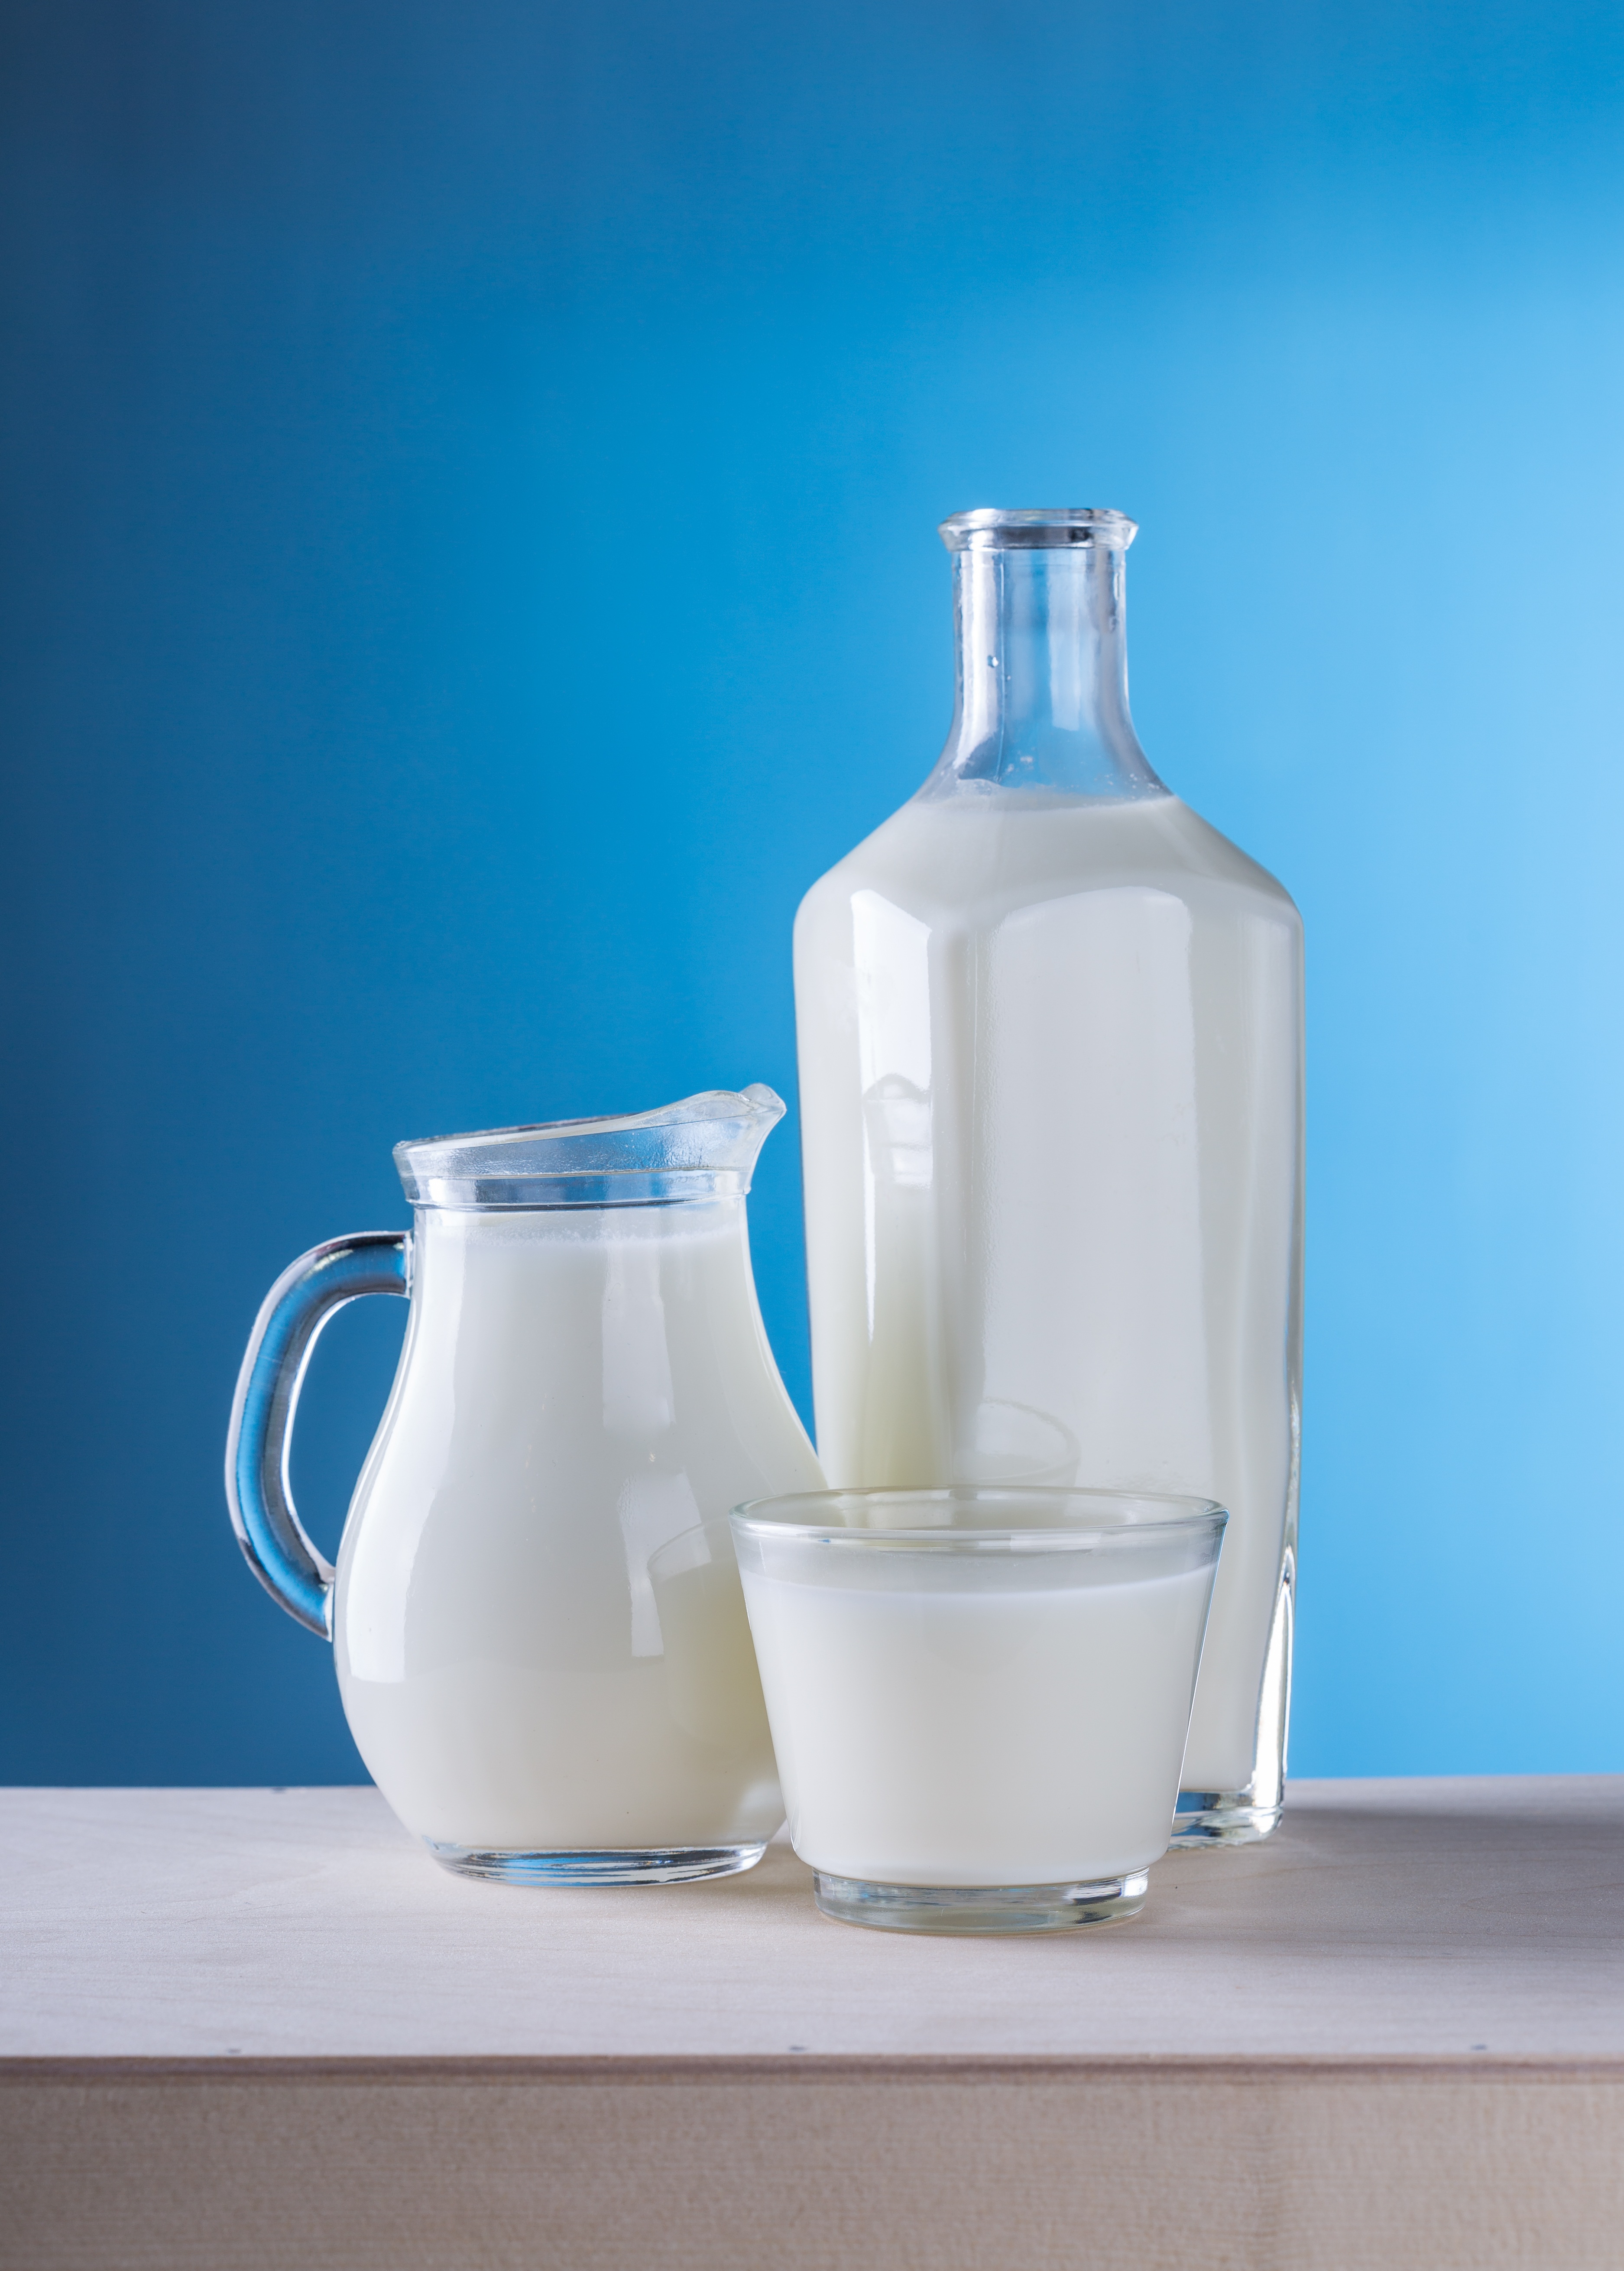
white, rustic, food, drink, bottle, milk, dairy product, glass bottle, product, pitcher, healthy eating, products, useful, nutrients, dairy products, drinkware